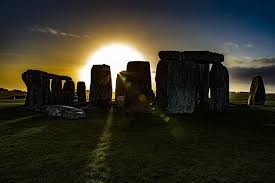
Landmark: Stonehenge